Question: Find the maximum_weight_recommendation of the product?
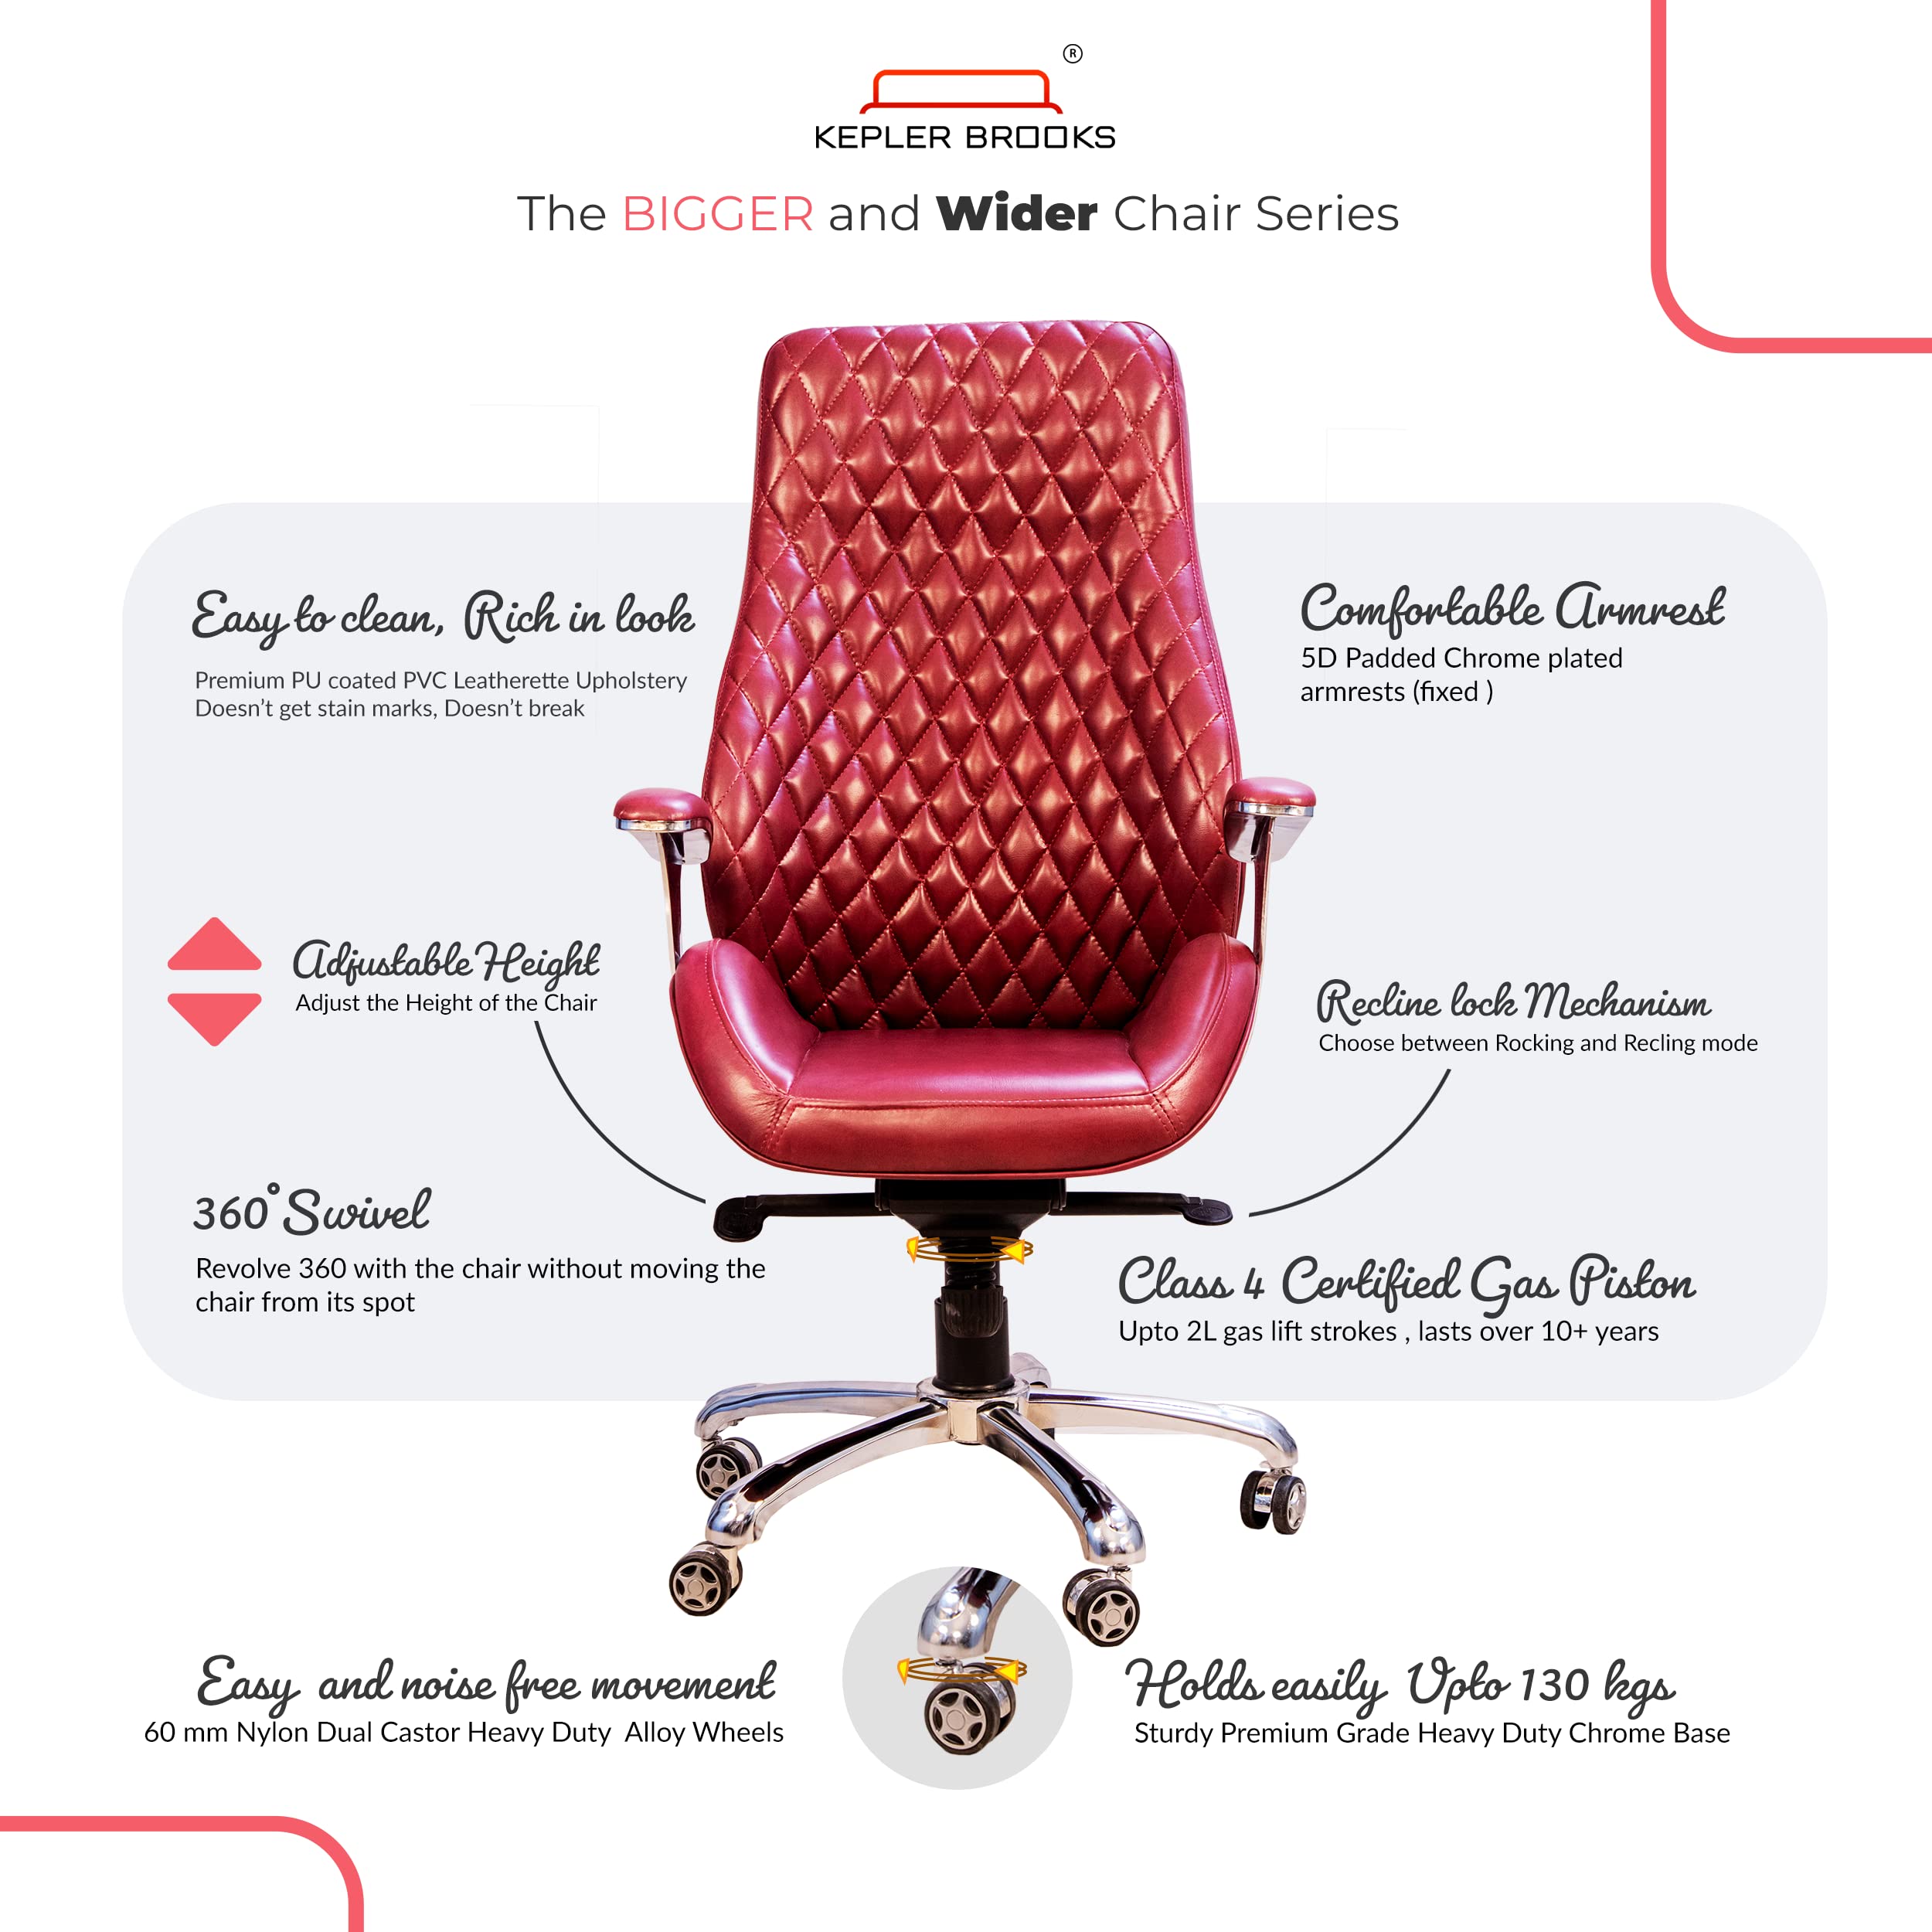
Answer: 130 kilogram